Yerevan

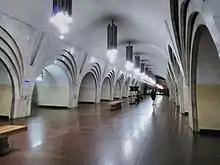
The Republic Square underground station

After the capture of Yerevan by the Russians as a result of the Russo-Persian War of 1826–28, many Russian Orthodox churches were built in the city under the orders of the Russian commander General Ivan Paskevich. The Saint Nikolai Cathedral opened during the second half of the 19th century, was the largest Russian church in the city. The Church of the Intercession of the Holy Mother of God was opened in 1916 in Kanaker-Zeytun.